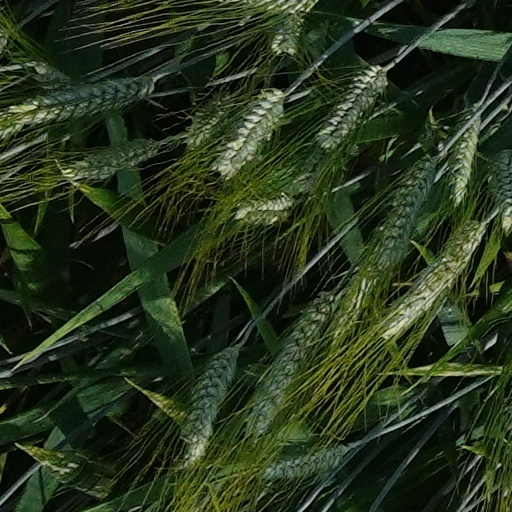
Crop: wheat